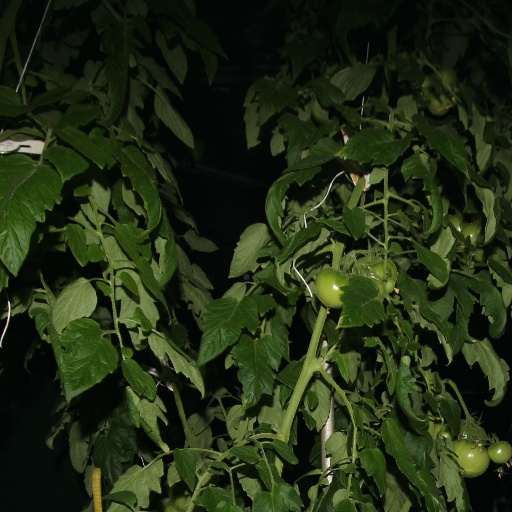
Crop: tomato